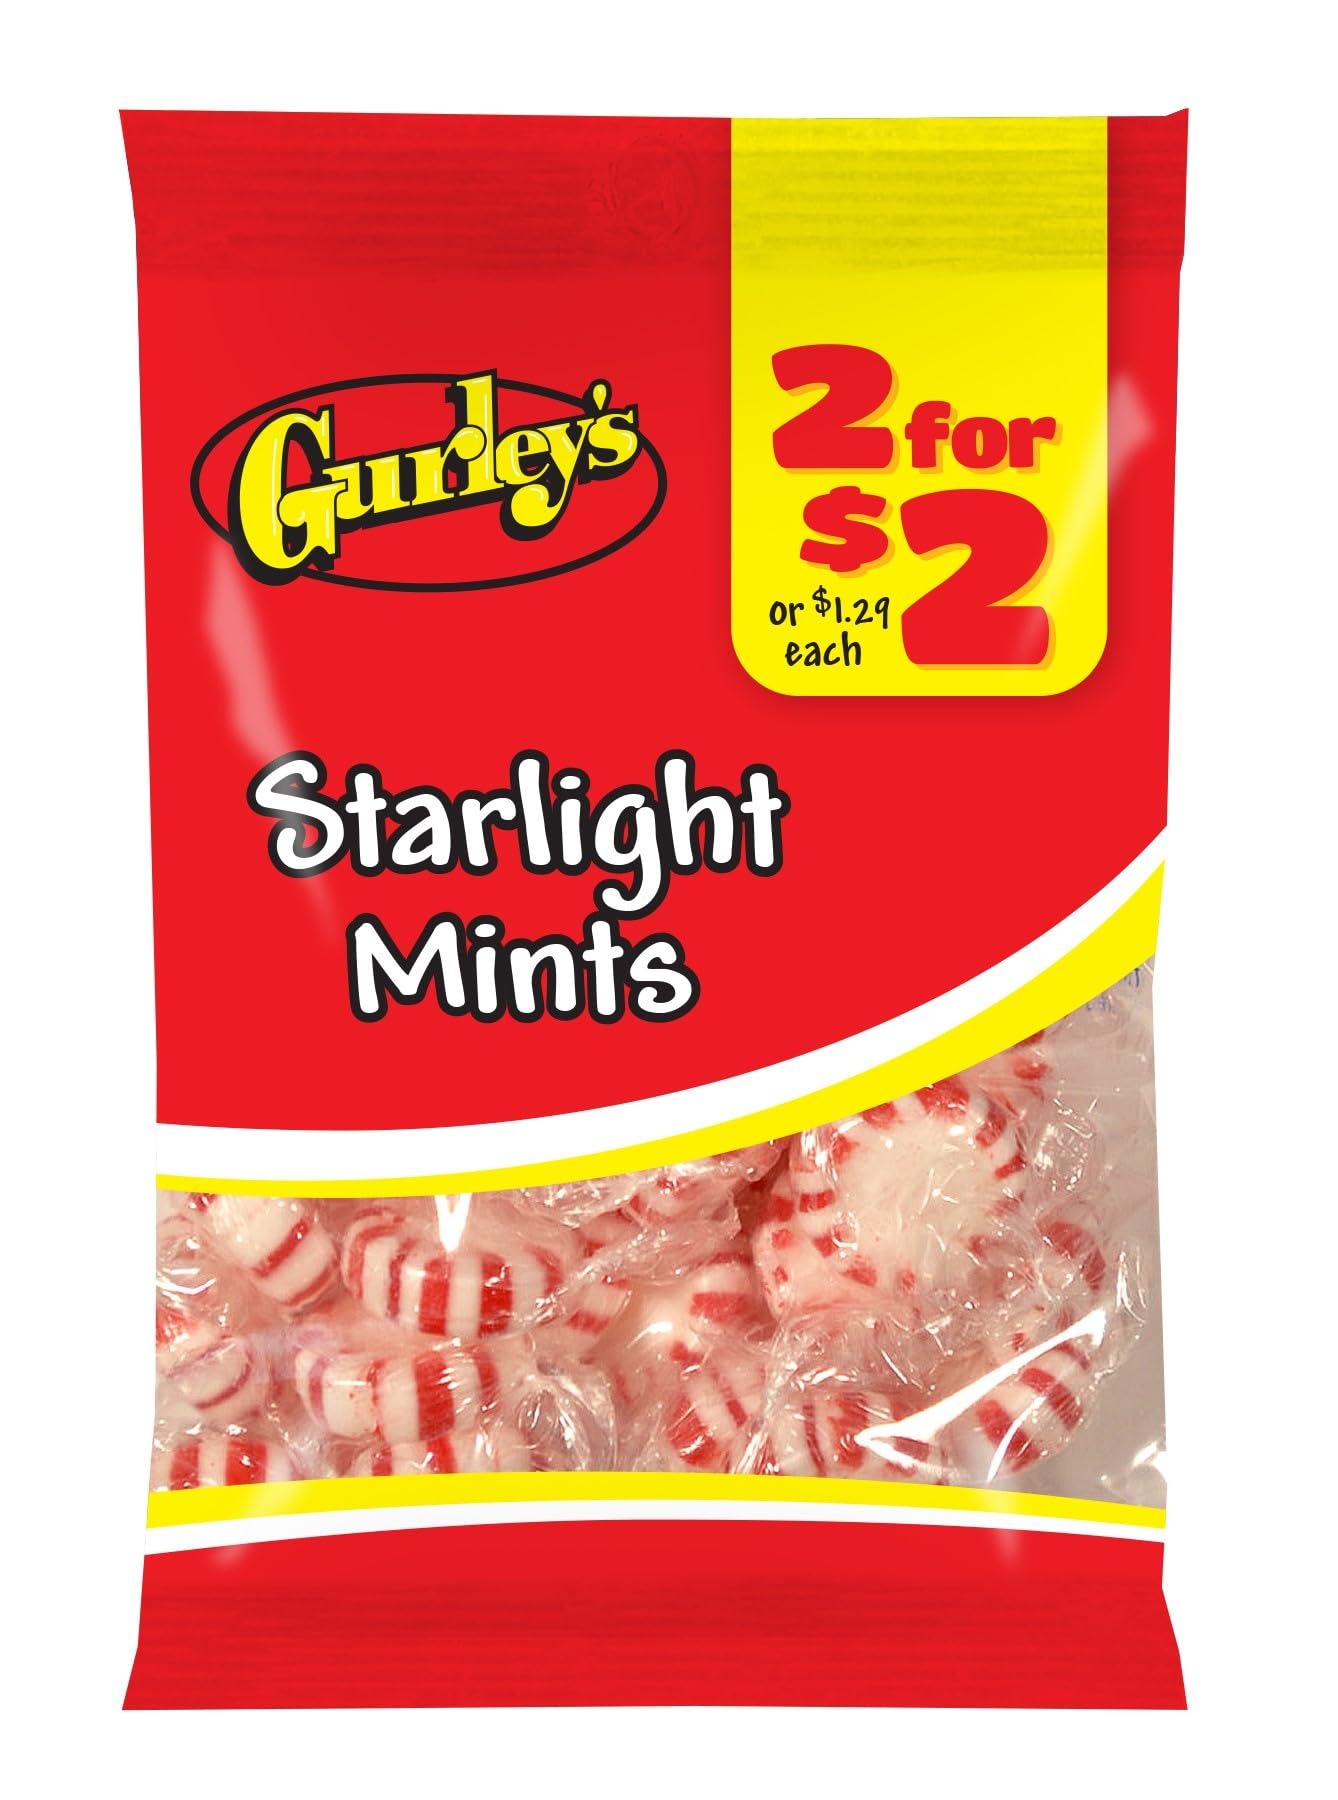
Item Name: Gurley's Starlight Mints, Invigorating Peppermint Hard Candy (Pack of 12)
Bullet Point 1: Invigorating peppermint hard candy; perfect for candy bowls, goody bags, and party favors
Bullet Point 2: Ideal for freshening breath with natural peppermint oils
Bullet Point 3: Comes in a (Pack of 12) for a fresh mint taste anytime
Bullet Point 4: Great addition to concession stand supplies, party candy mix, and candy bags
Bullet Point 5: Crafted for those who dare to challenge their taste sensations. Great for bulk hard candy individually wrapped, student gifts, or candy pantry packs
Product Description: Refresh your senses with Gurley's Starlight Mints. The invigorating peppermint essence captured in each hard candy is a breath of fresh air, offering a crisp and clean taste with every mint.
Value: 12.0
Unit: Count

Price: 24.09